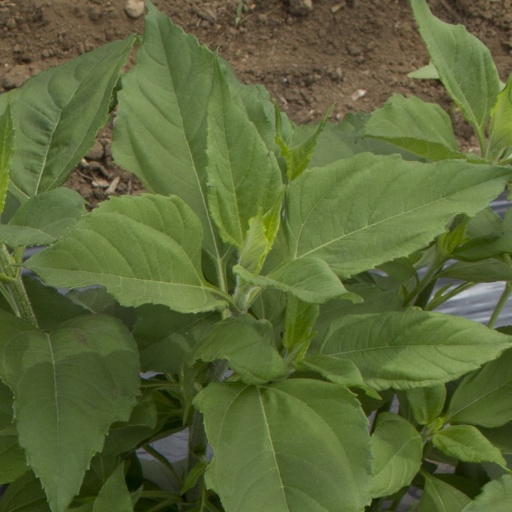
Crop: Jerusalem artichoke